Rokeby (poem)

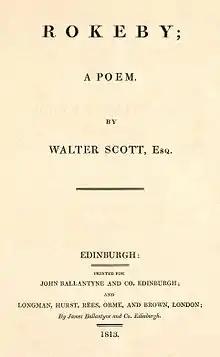
First edition title page

Rokeby (1813) is a narrative poem in six cantos with voluminous antiquarian notes by Walter Scott. It is set in Teesdale during the English Civil War.